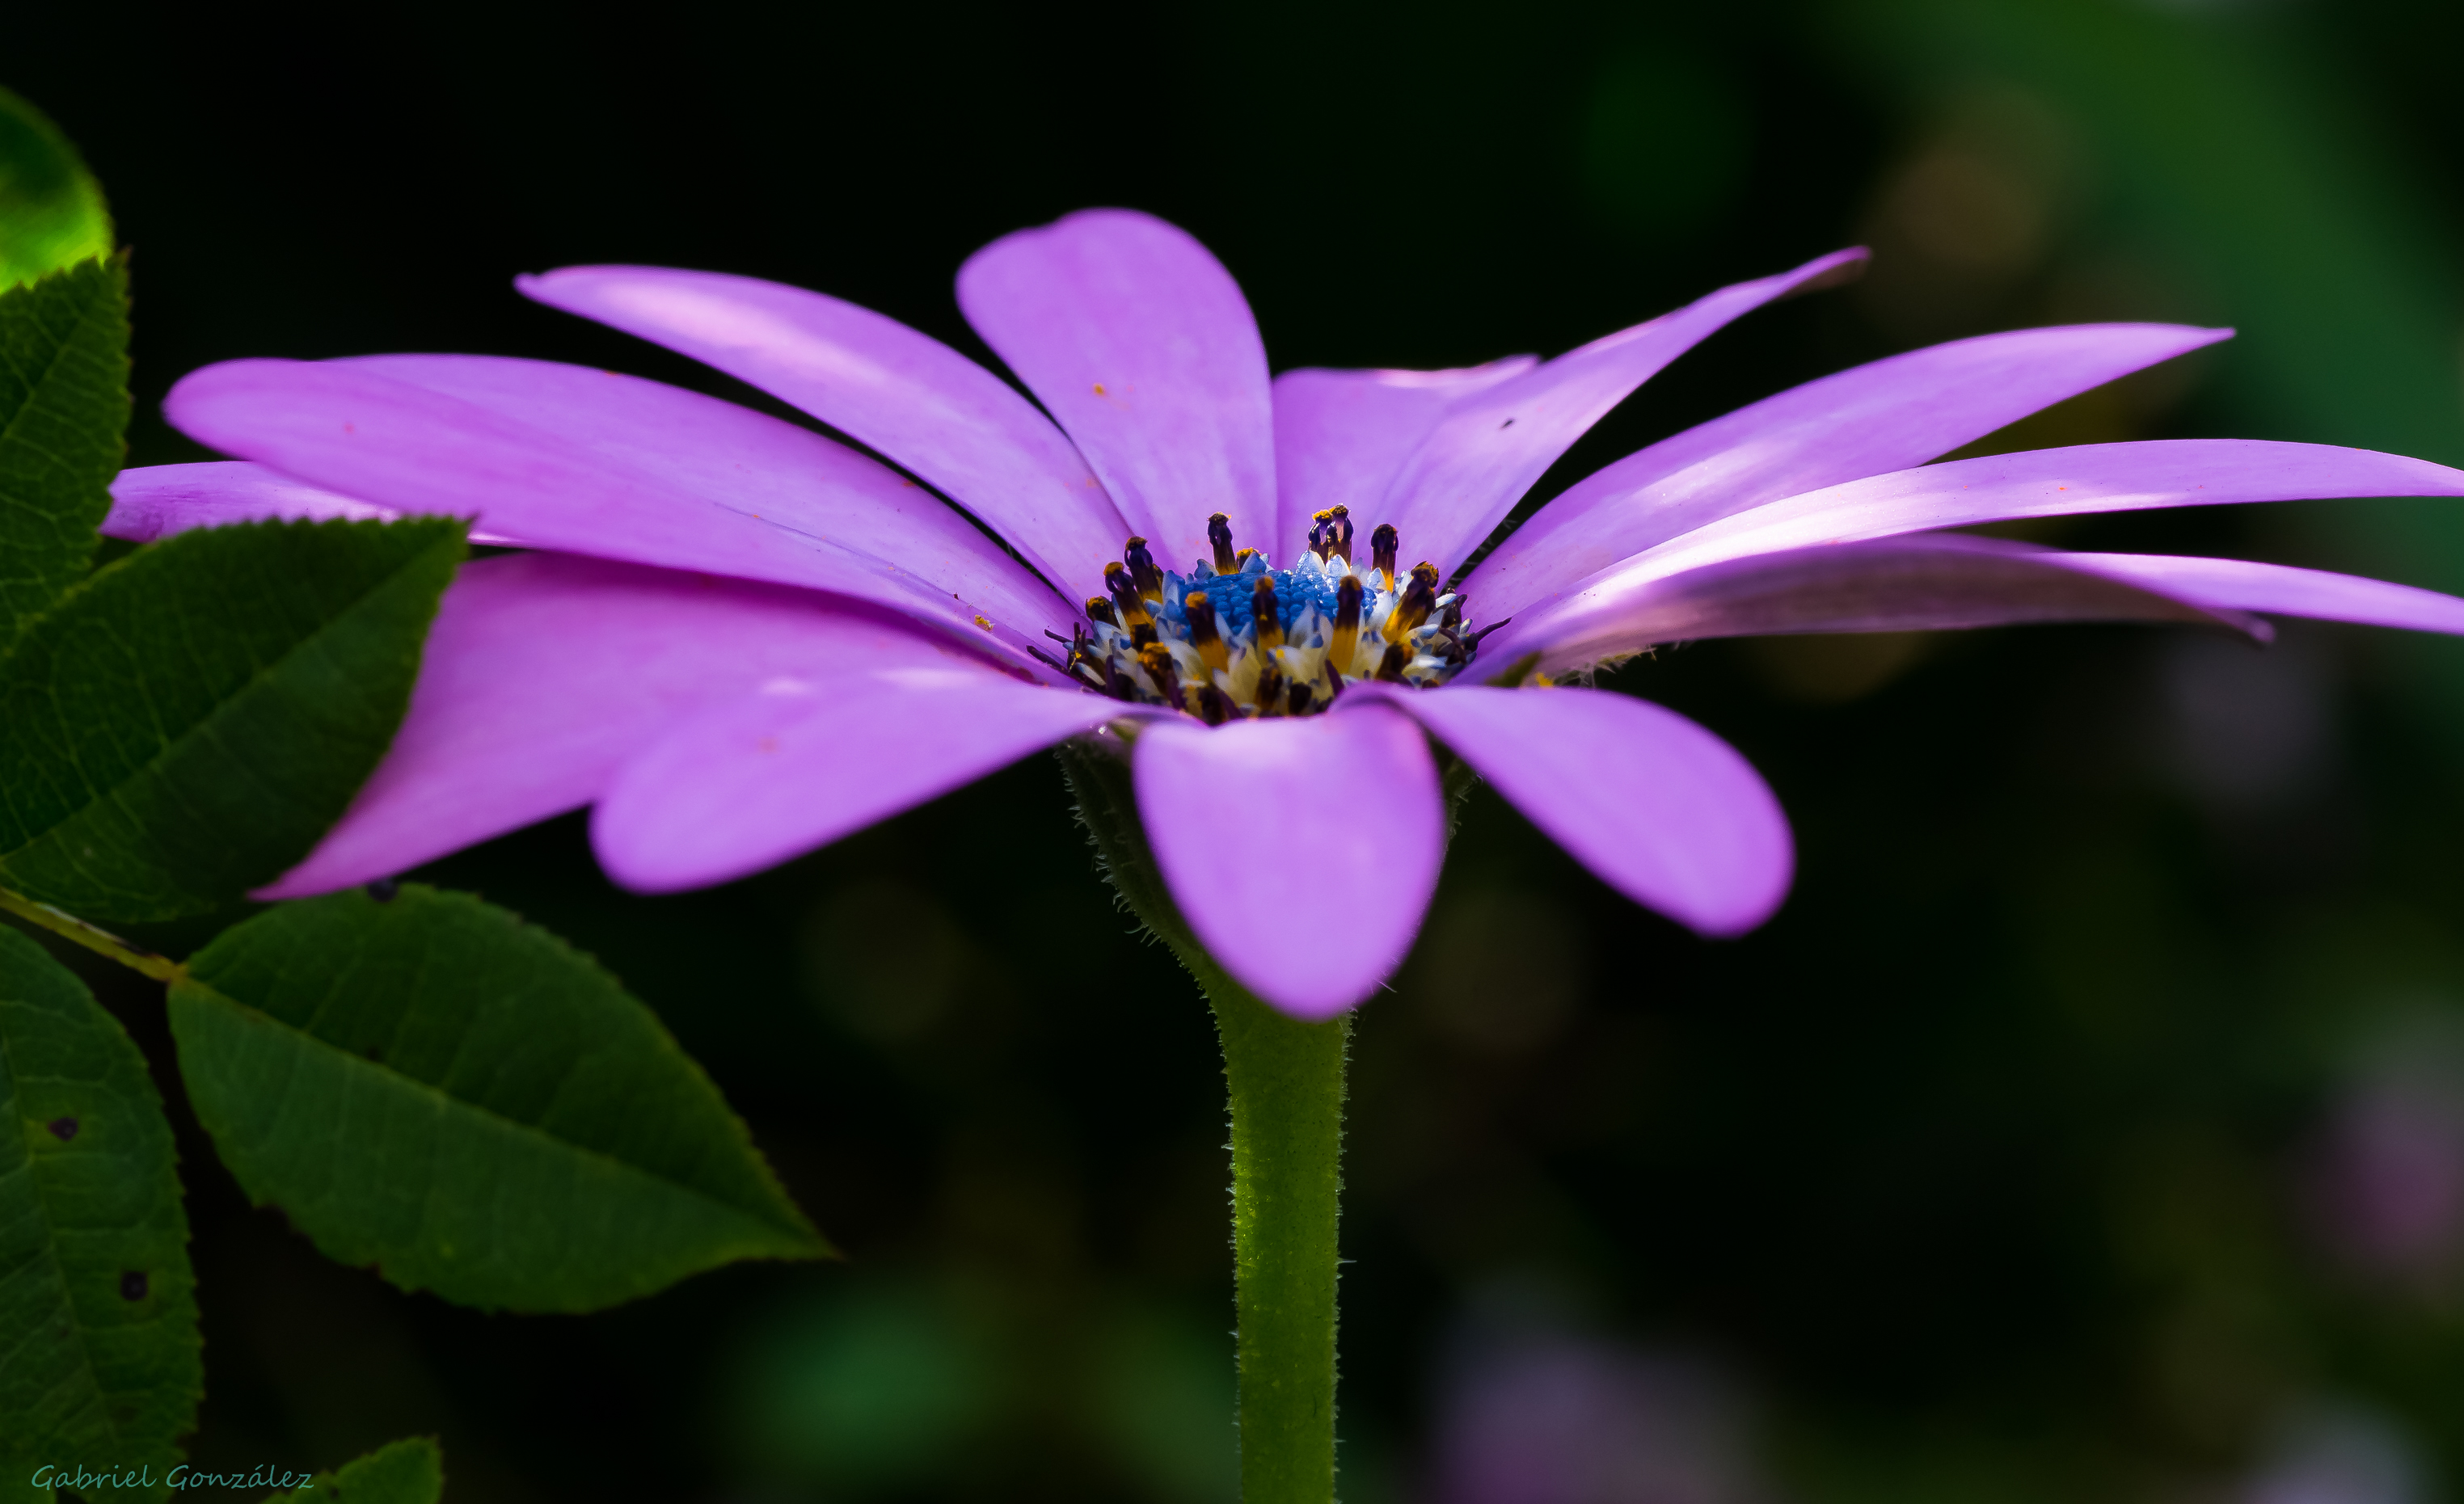
nature, blossom, plant, photography, flower, petal, explore, macro, explorer, botany, flora, wildflower, flowers, close up, naturaleza, flores, tamron90mm, nectar, ggl1, gaby1, xovesphoto, varios, some, pentaxk5, gphoto, macro photography, flowering plant, plant stem, land plant